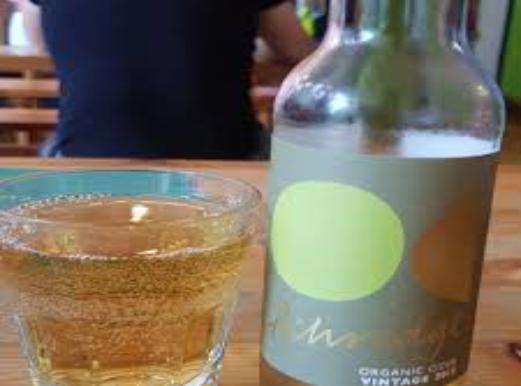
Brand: Ashridge Cider
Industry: Food